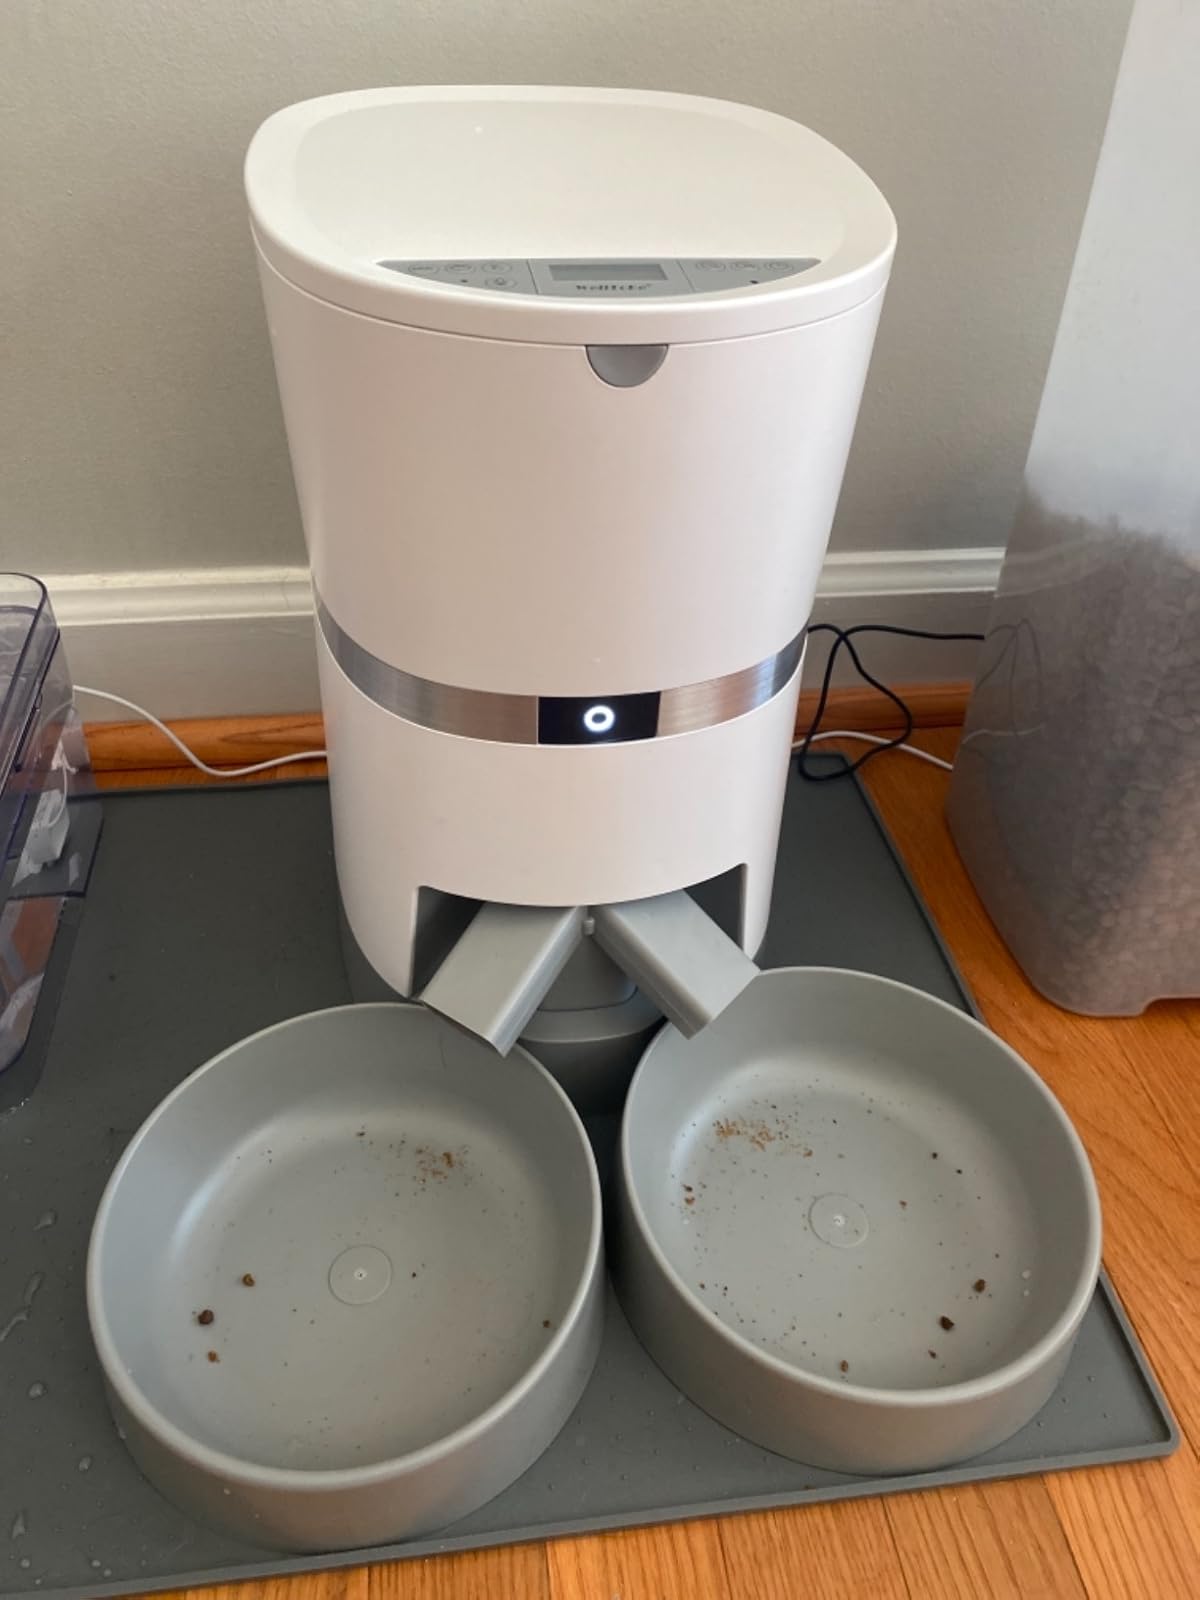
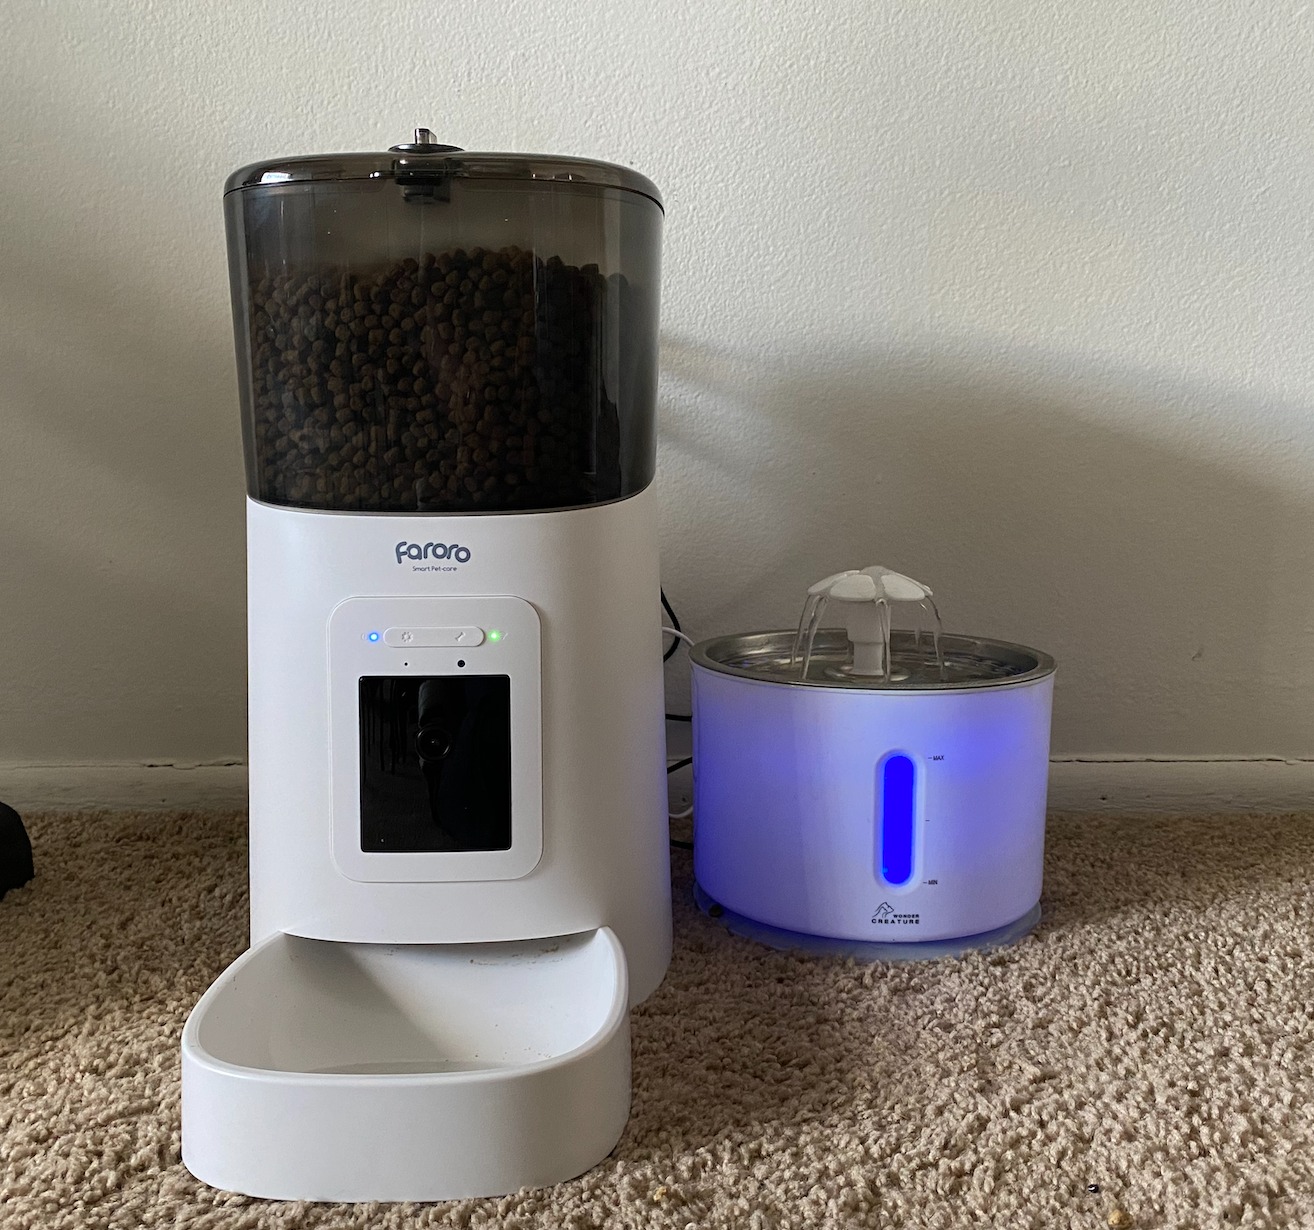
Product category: items_feeder
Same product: no